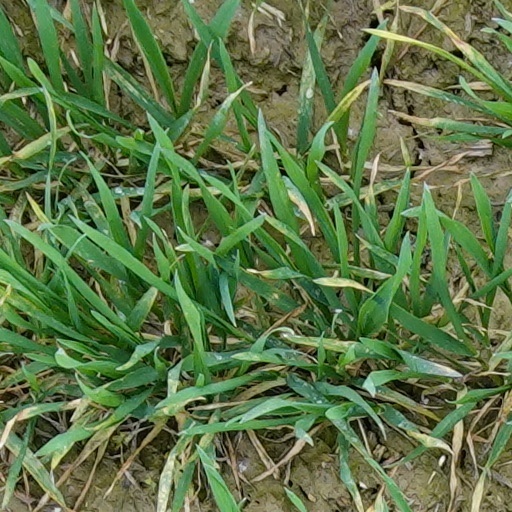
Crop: wheat